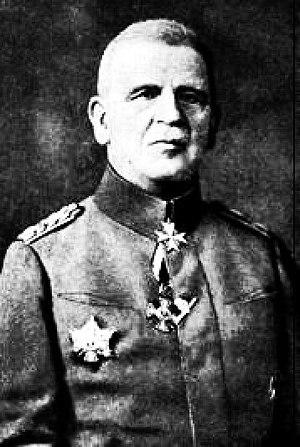
Max Ferdinand Carl von Boehn, né le 16 août 1850 et mort le 18 février 1921 est un officier supérieur allemand qui participe à la guerre franco-allemande de 1870 et à la Première Guerre mondiale.
Cet article liste les leaders des Empires centraux durant la Première Guerre mondiale soit les principales personnalités politiques et militaires ayant soutenu ou œuvré pour les Empires centraux lors de la Première Guerre mondiale.